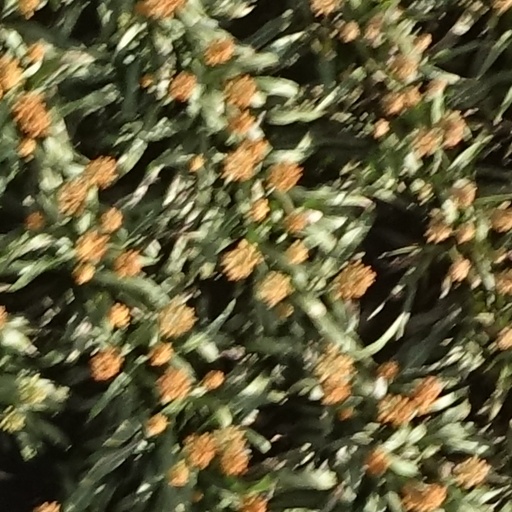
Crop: sorghum